Cranks and Shadows

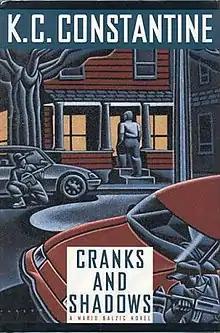
First edition

Cranks and Shadows is a 1995 crime novel by the American writer K. C. Constantine set in 1990s Rocksburg, a fictional, blue-collar, Rust Belt town in Western Pennsylvania, modeled on the author's hometown of McKees Rocks, Pennsylvania, adjacent to Pittsburgh.